Francisco Tomás Morales

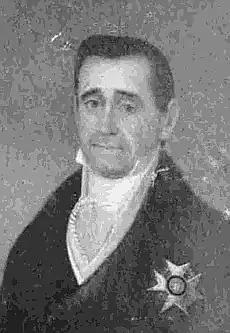
Francisco Tomas Morales

Francisco Tomás Morales (Agüimes Carrizal, Canary Islands, December 20, 1781 or 1783 – Las Palmas, Canary Islands, October 5, 1845), was a Spanish military, and the last of that country to hold the post of Captain General of Venezuela, reaching the rank of field marshal during the Venezuelan War of Independence.